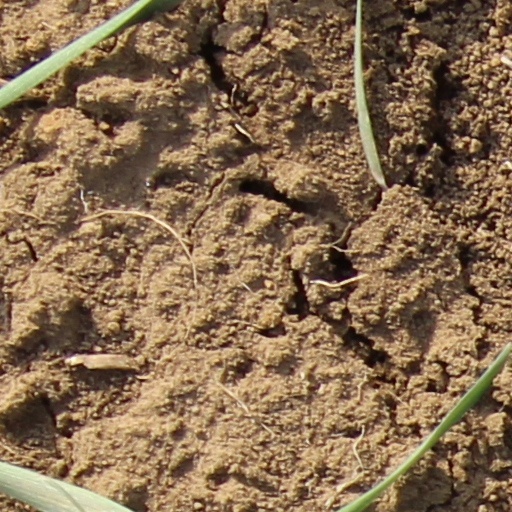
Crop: wheat